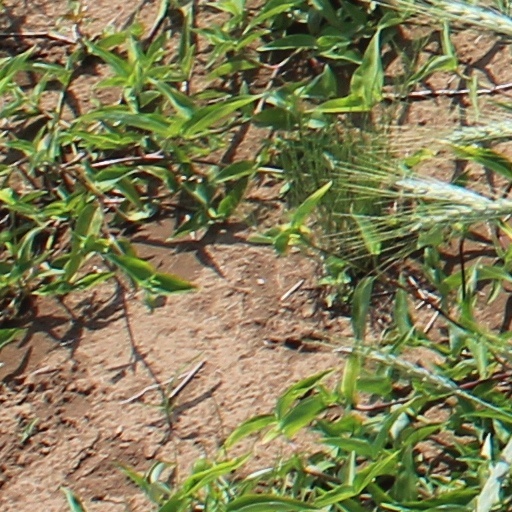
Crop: wheat